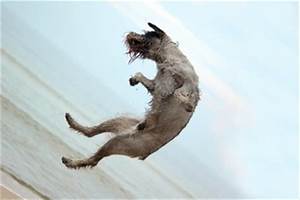
Label: dog